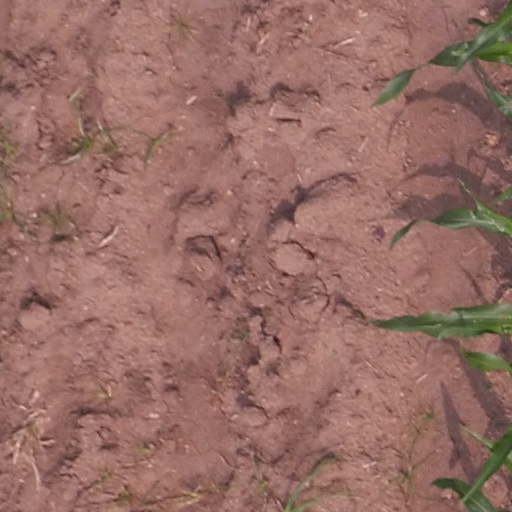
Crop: maize; corn